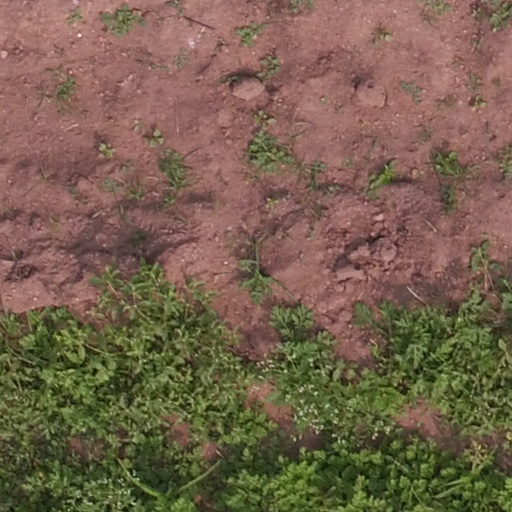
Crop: maize; corn